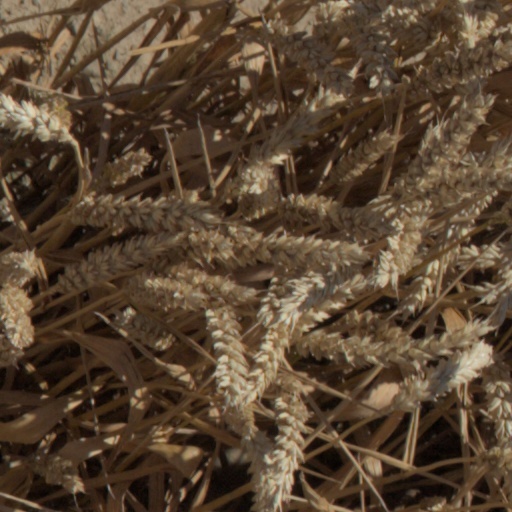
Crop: wheat